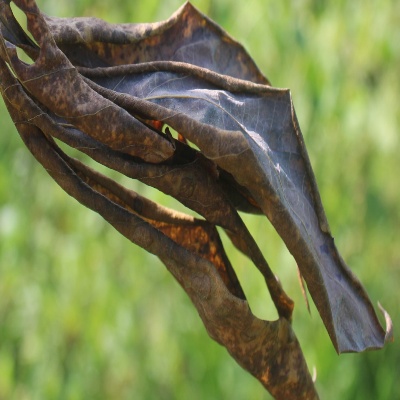
Crop: Cassava
Condition: bacterial blight